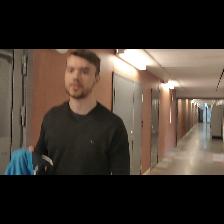
Label: Human